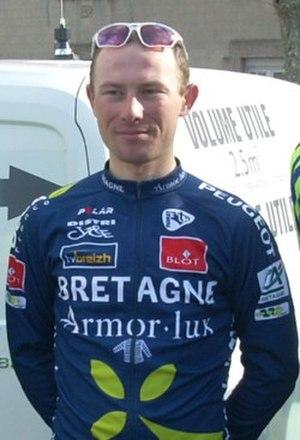
Piotr Zieliński est un coureur cycliste polonais, né le 3 mai 1984 à Ostrowiec Świętokrzyski. Il a été professionnel de 2006 à 2009. Il évolue désormais au sein du VC Pays de Lorient depuis 2010.
L'équipe Arkéa-Samsic est une équipe de cyclisme sur route professionnelle française. Depuis 2020, elle a le statut d'UCI ProTeam. Elle est dirigée par Emmanuel Hubert.
Armor-Lux est une entreprise française spécialisée dans la création, la fabrication et la distribution de vêtements, notamment des marinières et des articles de bonneterie. Son siège ainsi que son outil de production sont situés à Quimper, en Bretagne. Son chiffre d'affaires se monte en 2017 à 95 millions d'euros, dont environ 40 % de production en France.